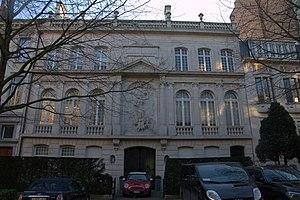
Hôtel Philippot, réalisé en 1905 par Jules Brunfaut, Avenue Molière 153-155, Forest
Cet article recense le patrimoine immobilier protégé à Forest. Le patrimoine immobilier protégé fait partie du patrimoine culturel en Belgique.